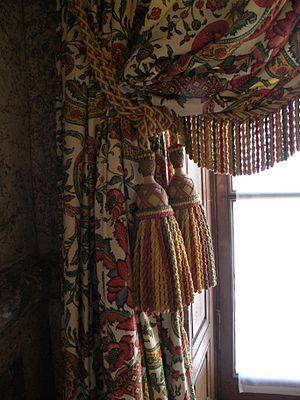
passementerie du salon des stucs
La passementerie regroupe l'ensemble des productions en fil de toute nature utilisées en décoration vestimentaire ou architecture intérieure. Elle désigne également le commerce de ces produits.